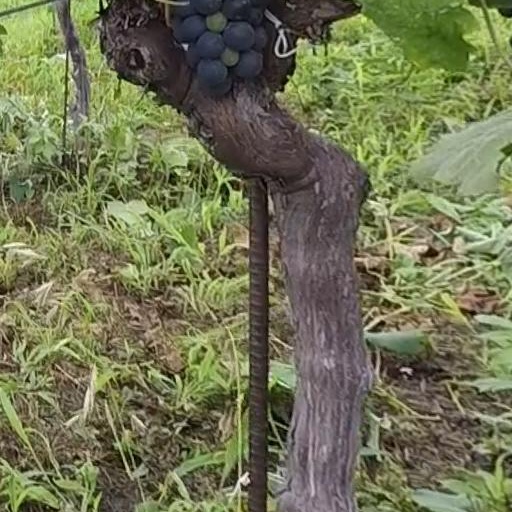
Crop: grape